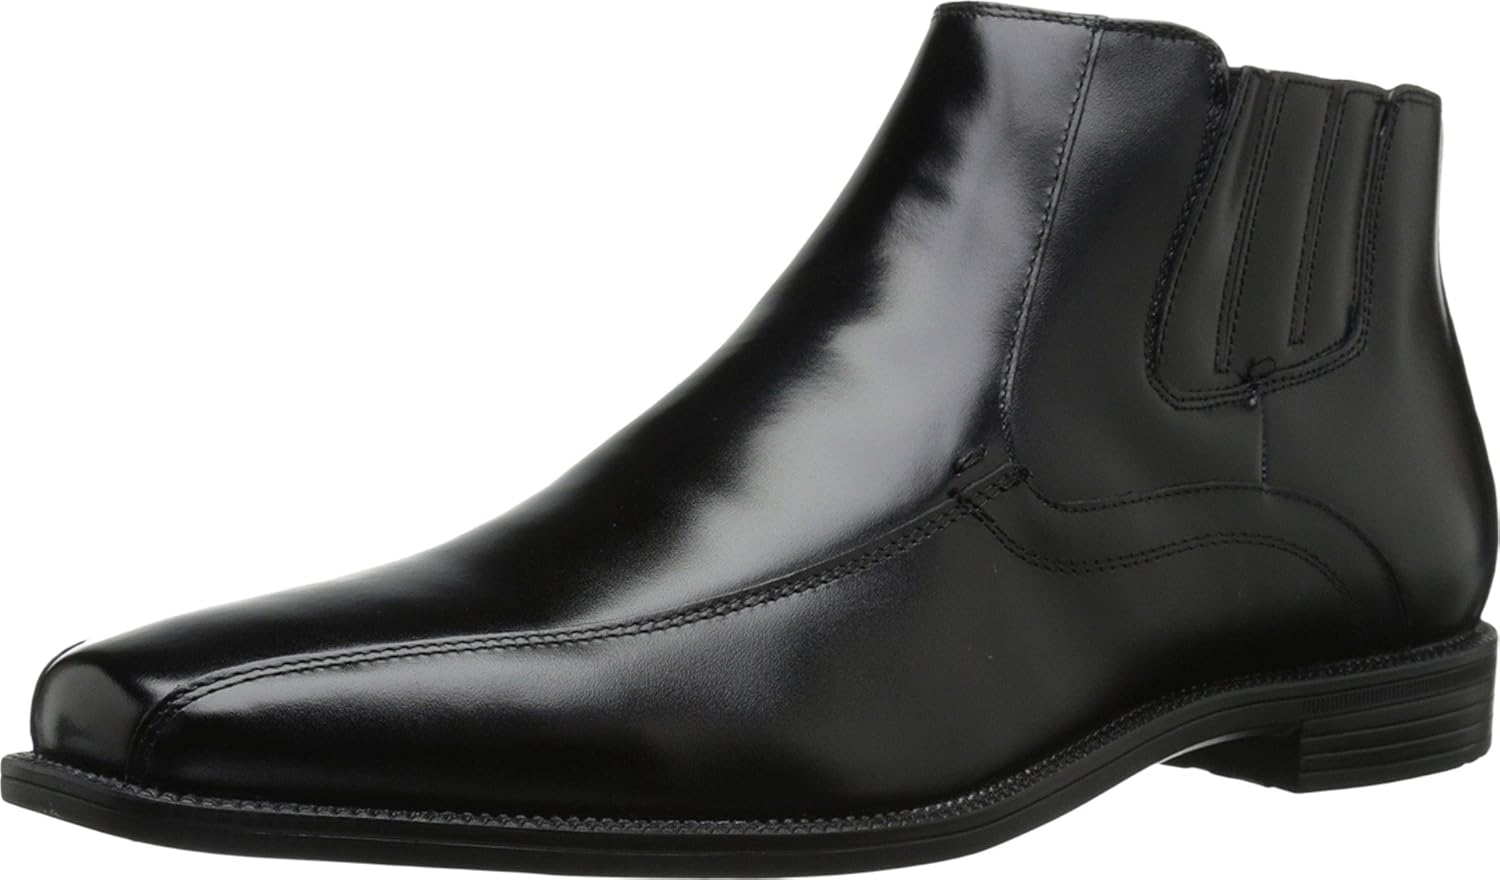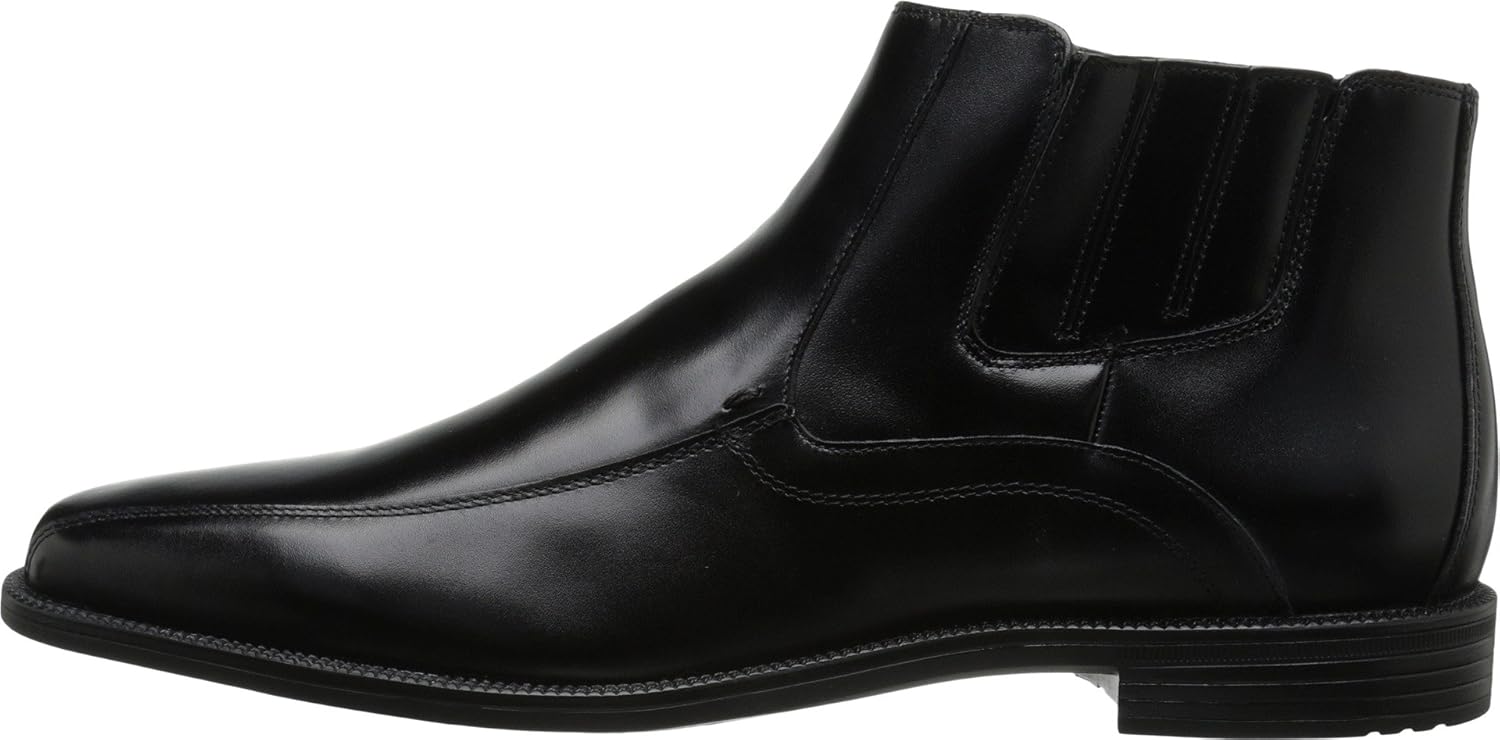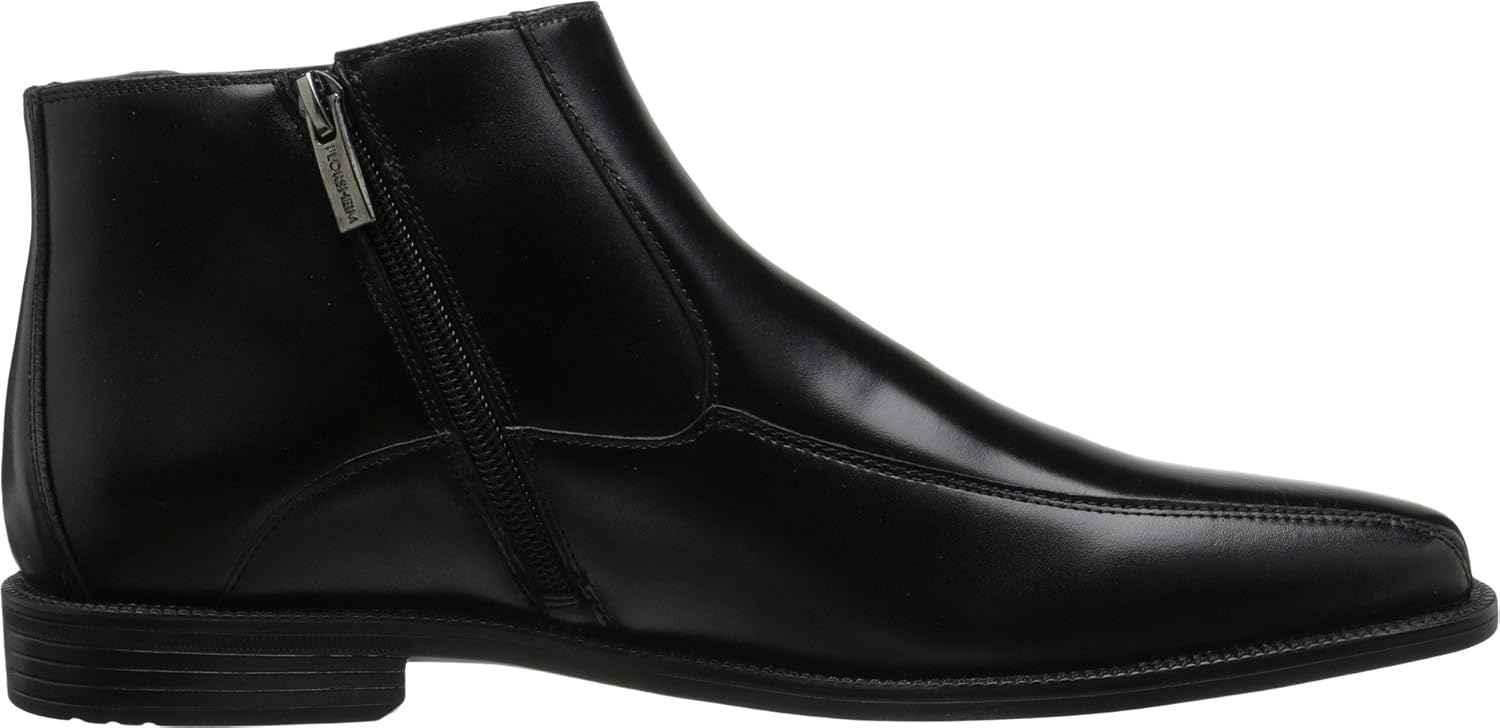
Florsheim Men's Forum Bike Toe Side Zip Chelsea Boot
Category: AMAZON FASHION
In 1892, Milton Florsheim began producing shoes in a small factory located in Chicago, Illinois. The first pairs of Florsheim shoes made by Milton and his father, Sigmund, were a remarkable combination of style, comfort and high quality workmanship. This tradition continues today with the Florsheim family's commitment to producing trend-right, high quality footwear. Florsheim shoes are always available in a wide range of sizes and widths.
Features: 100% Leather | Imported | Manmade sole | Breathable leather lining | Flexible sole | Non marking outsole | Fully cushioned footbed with memory foam